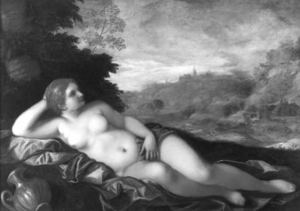
Vénus à son miroir, également connue sous le nom de Vénus au miroir ou La Venus del espejo en espagnol, est une toile de Diego Vélasquez conservée au National Gallery à Londres. Complétée entre 1647 et 1651, et plus probablement peinte pendant la visite de Vélasquez en Italie, le tableau dépeint la déesse Vénus dans une pose lascive, allongée sur un lit et regardant dans un miroir tenu par son fils Cupidon.